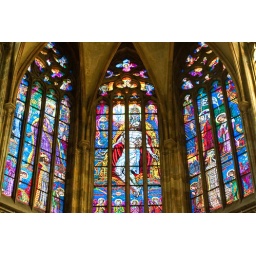
Stained glass window in St. Vitrus Cathedral